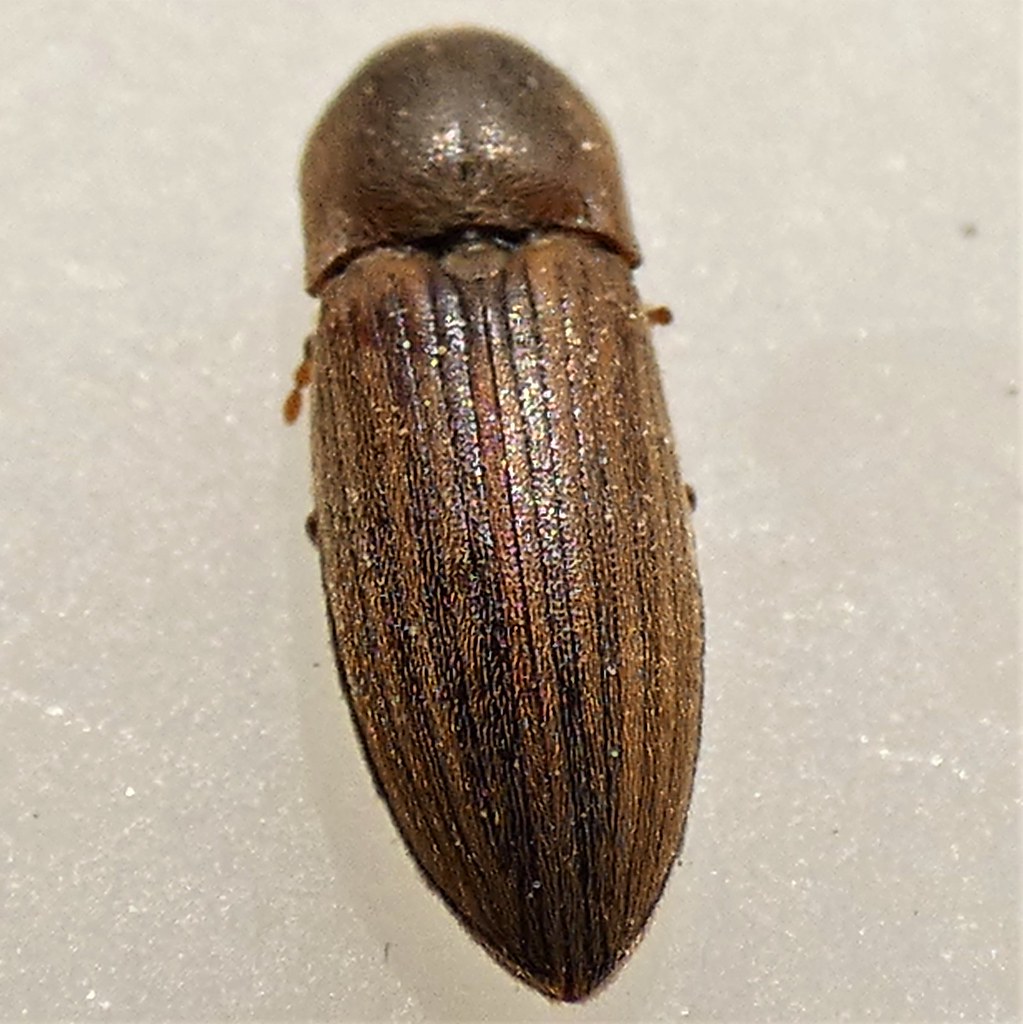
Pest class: clickbeetles_wireworms